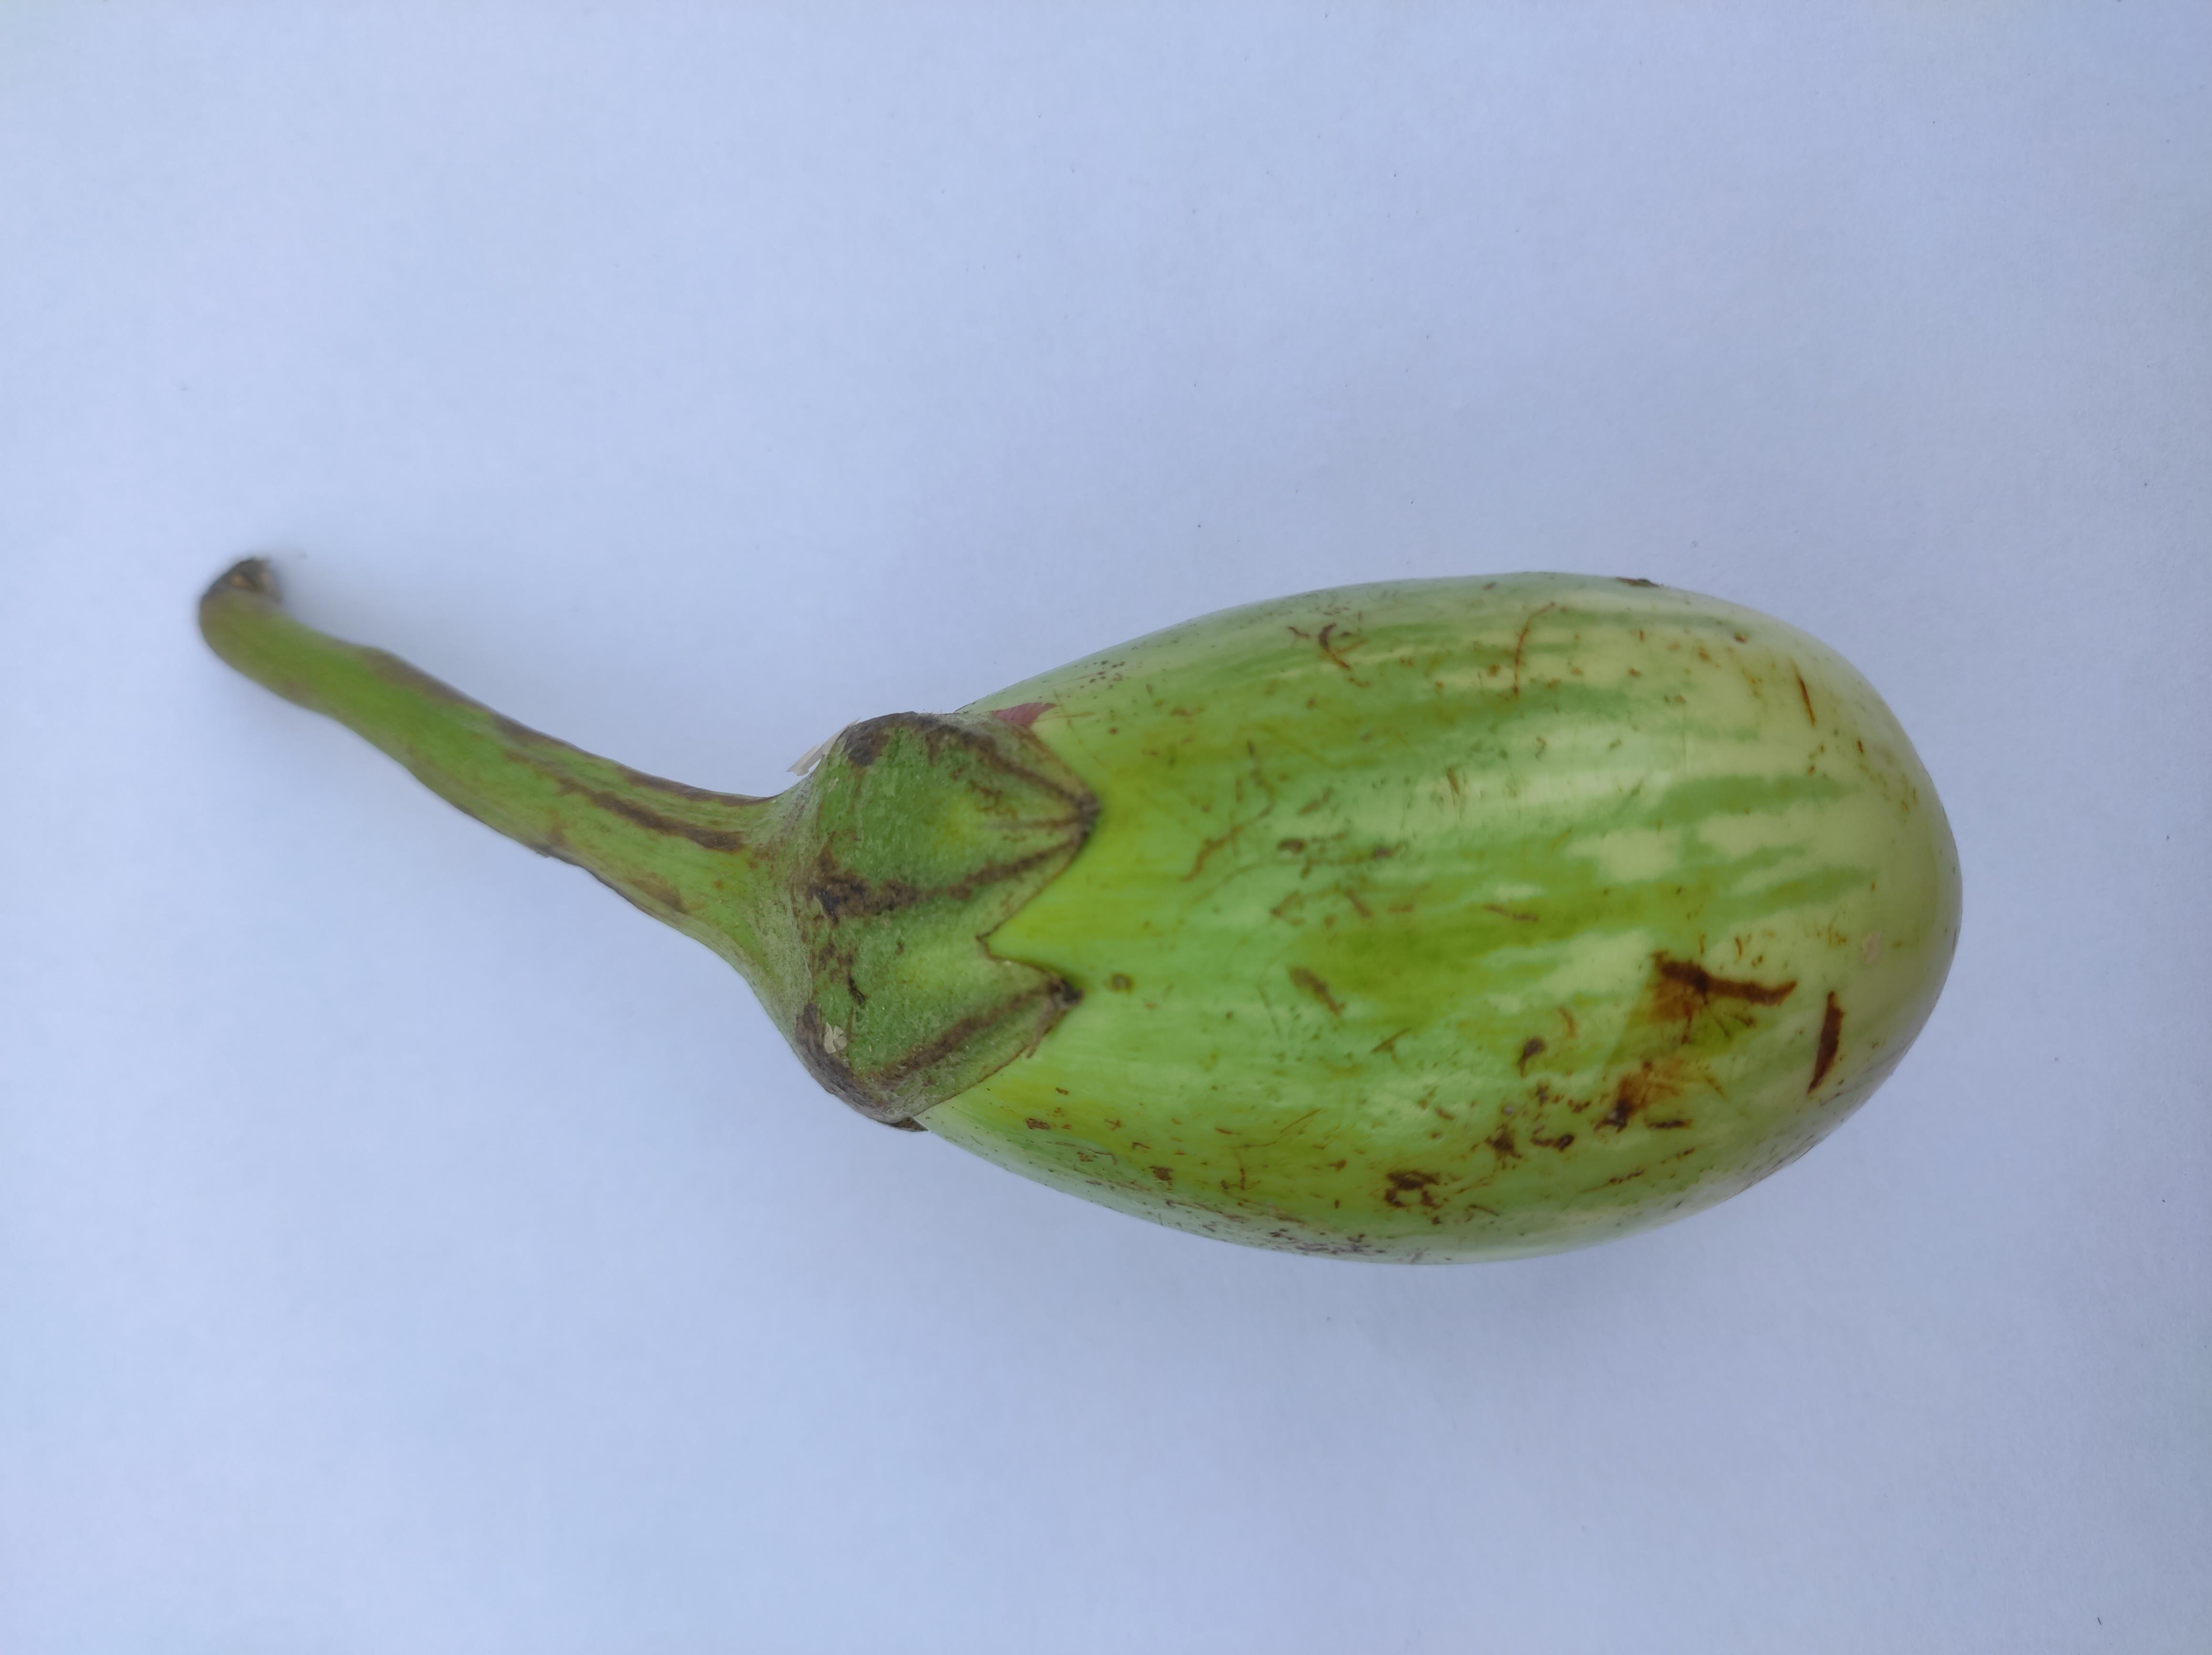
Label: Brinjal